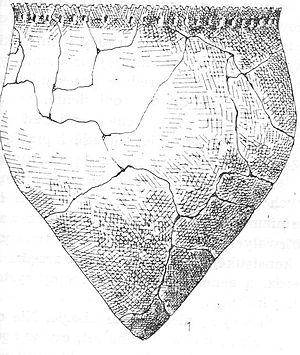
La culture de Narva est une culture archéologique qui s'est développée dans les pays baltes, l'oblast de Kaliningrad, et la partie adjacente de la Pologne et de la Russie.